List of recipients of the Silver Buffalo Award

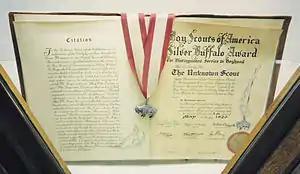
Silver Buffalo award and citation presented to the Unknown Scout

This list of recipients of the Silver Buffalo Award includes people who have been awarded the highest commendation of Scouting America. Since the Silver Buffalo Award was first awarded in 1926, 890 have been presented as of 2025.